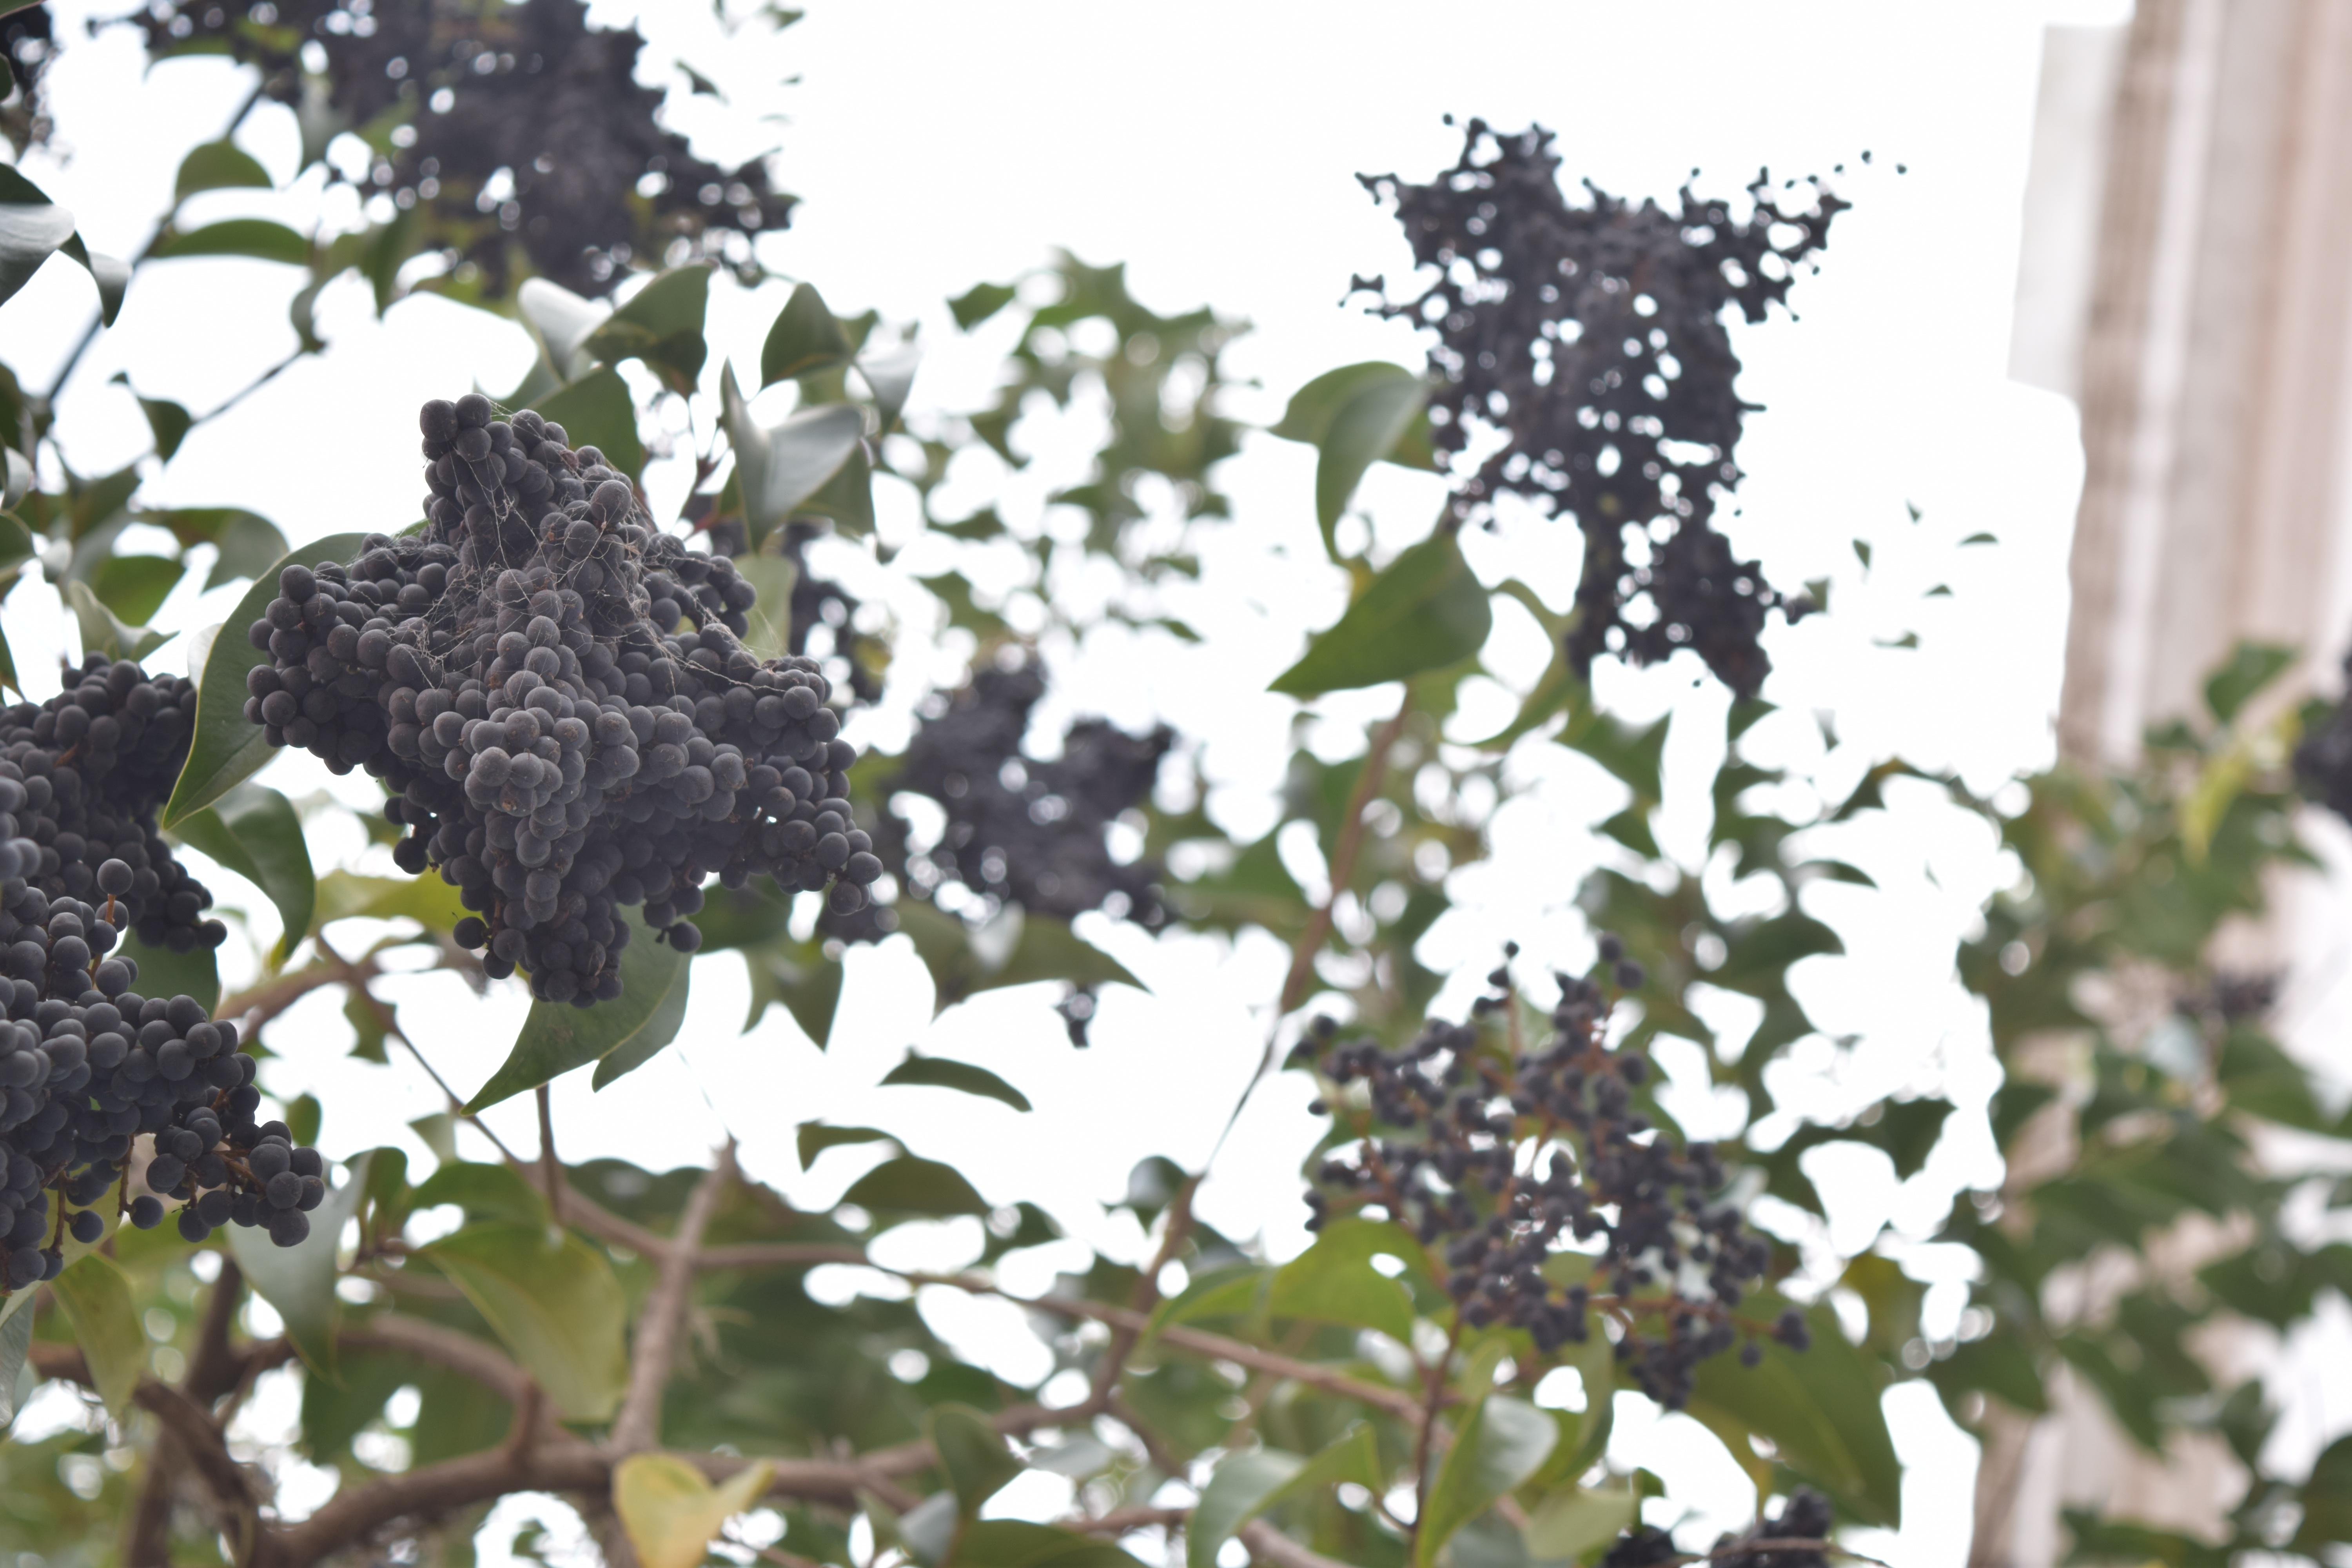
tree, branch, plant, leaf, flower, produce, shrub, flowering plant, woody plant, land plant